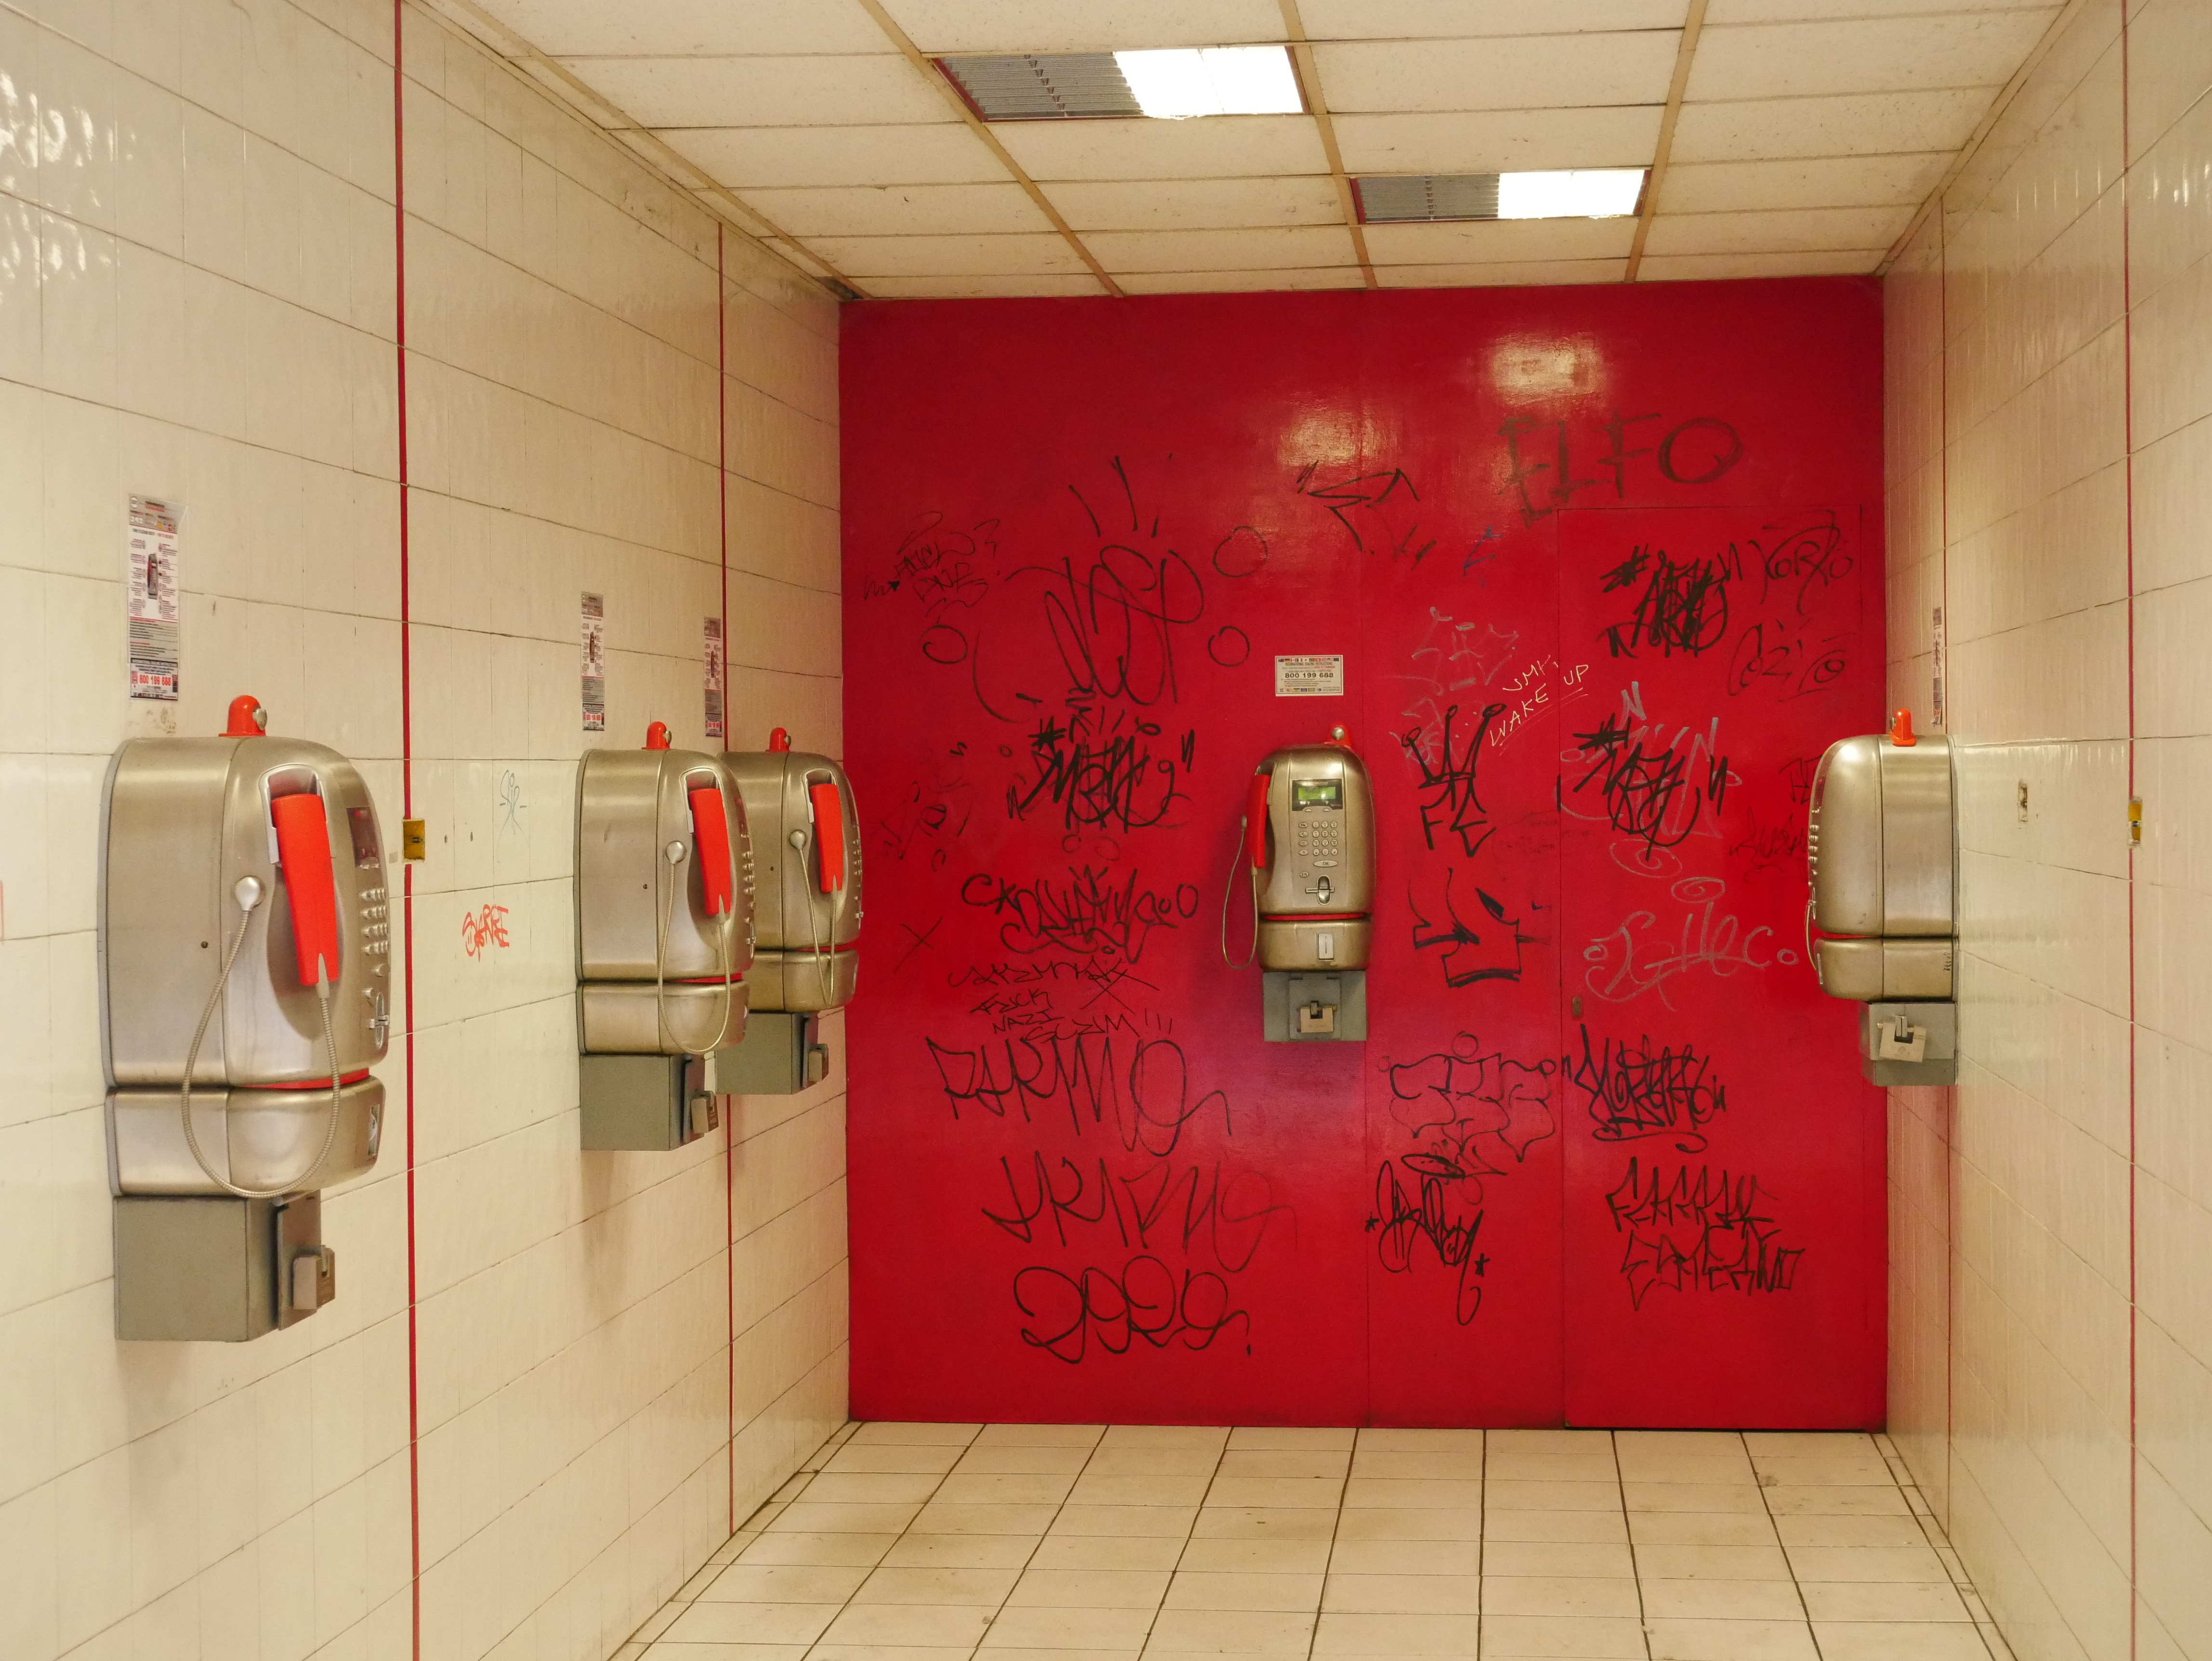
light, wall, red, equipment, phone, telephone, communication, dirty, room, device, appliance, interior design, art, design, public, call, tourist attraction, connection, contact, cell, booth, interview, telecoms, to call, unattractive, fluorescent lighting, plumbing fixture, smudgy